Los Premios MTV Latinoamérica 2009

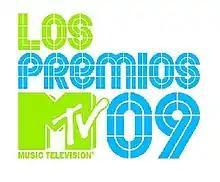

The eighth annual Premios MTV Latinoamérica 2009 took place on October 15, 2009 in Bogotá, Colombia at Corferias, at the Gibson Amphitheatre in Los Angeles, United States, Mexico City, Mexico and Buenos Aires, Argentina.